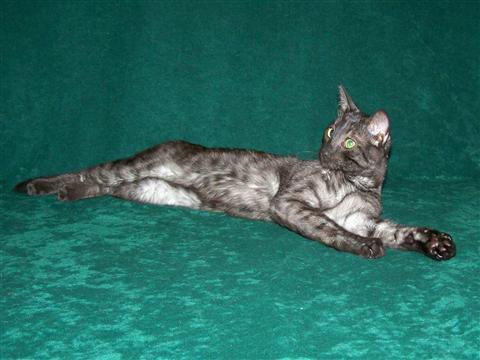
Egyptian Mau